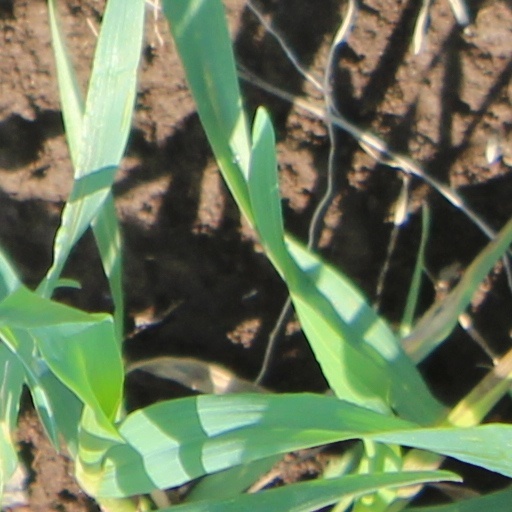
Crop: wheat